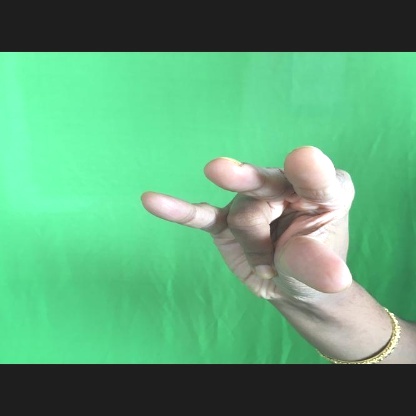
Mudra: Kangulam